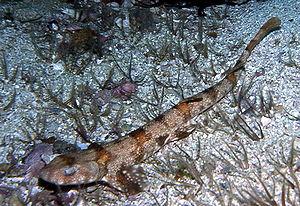
Les roussettes forment une famille de petits requins comportant environ 17 genres et plus de 150 espèces ce qui en fait la plus importante famille de requins.
Haploblepharus est un genre de requins vivant aux alentours de l'Afrique du Sud.